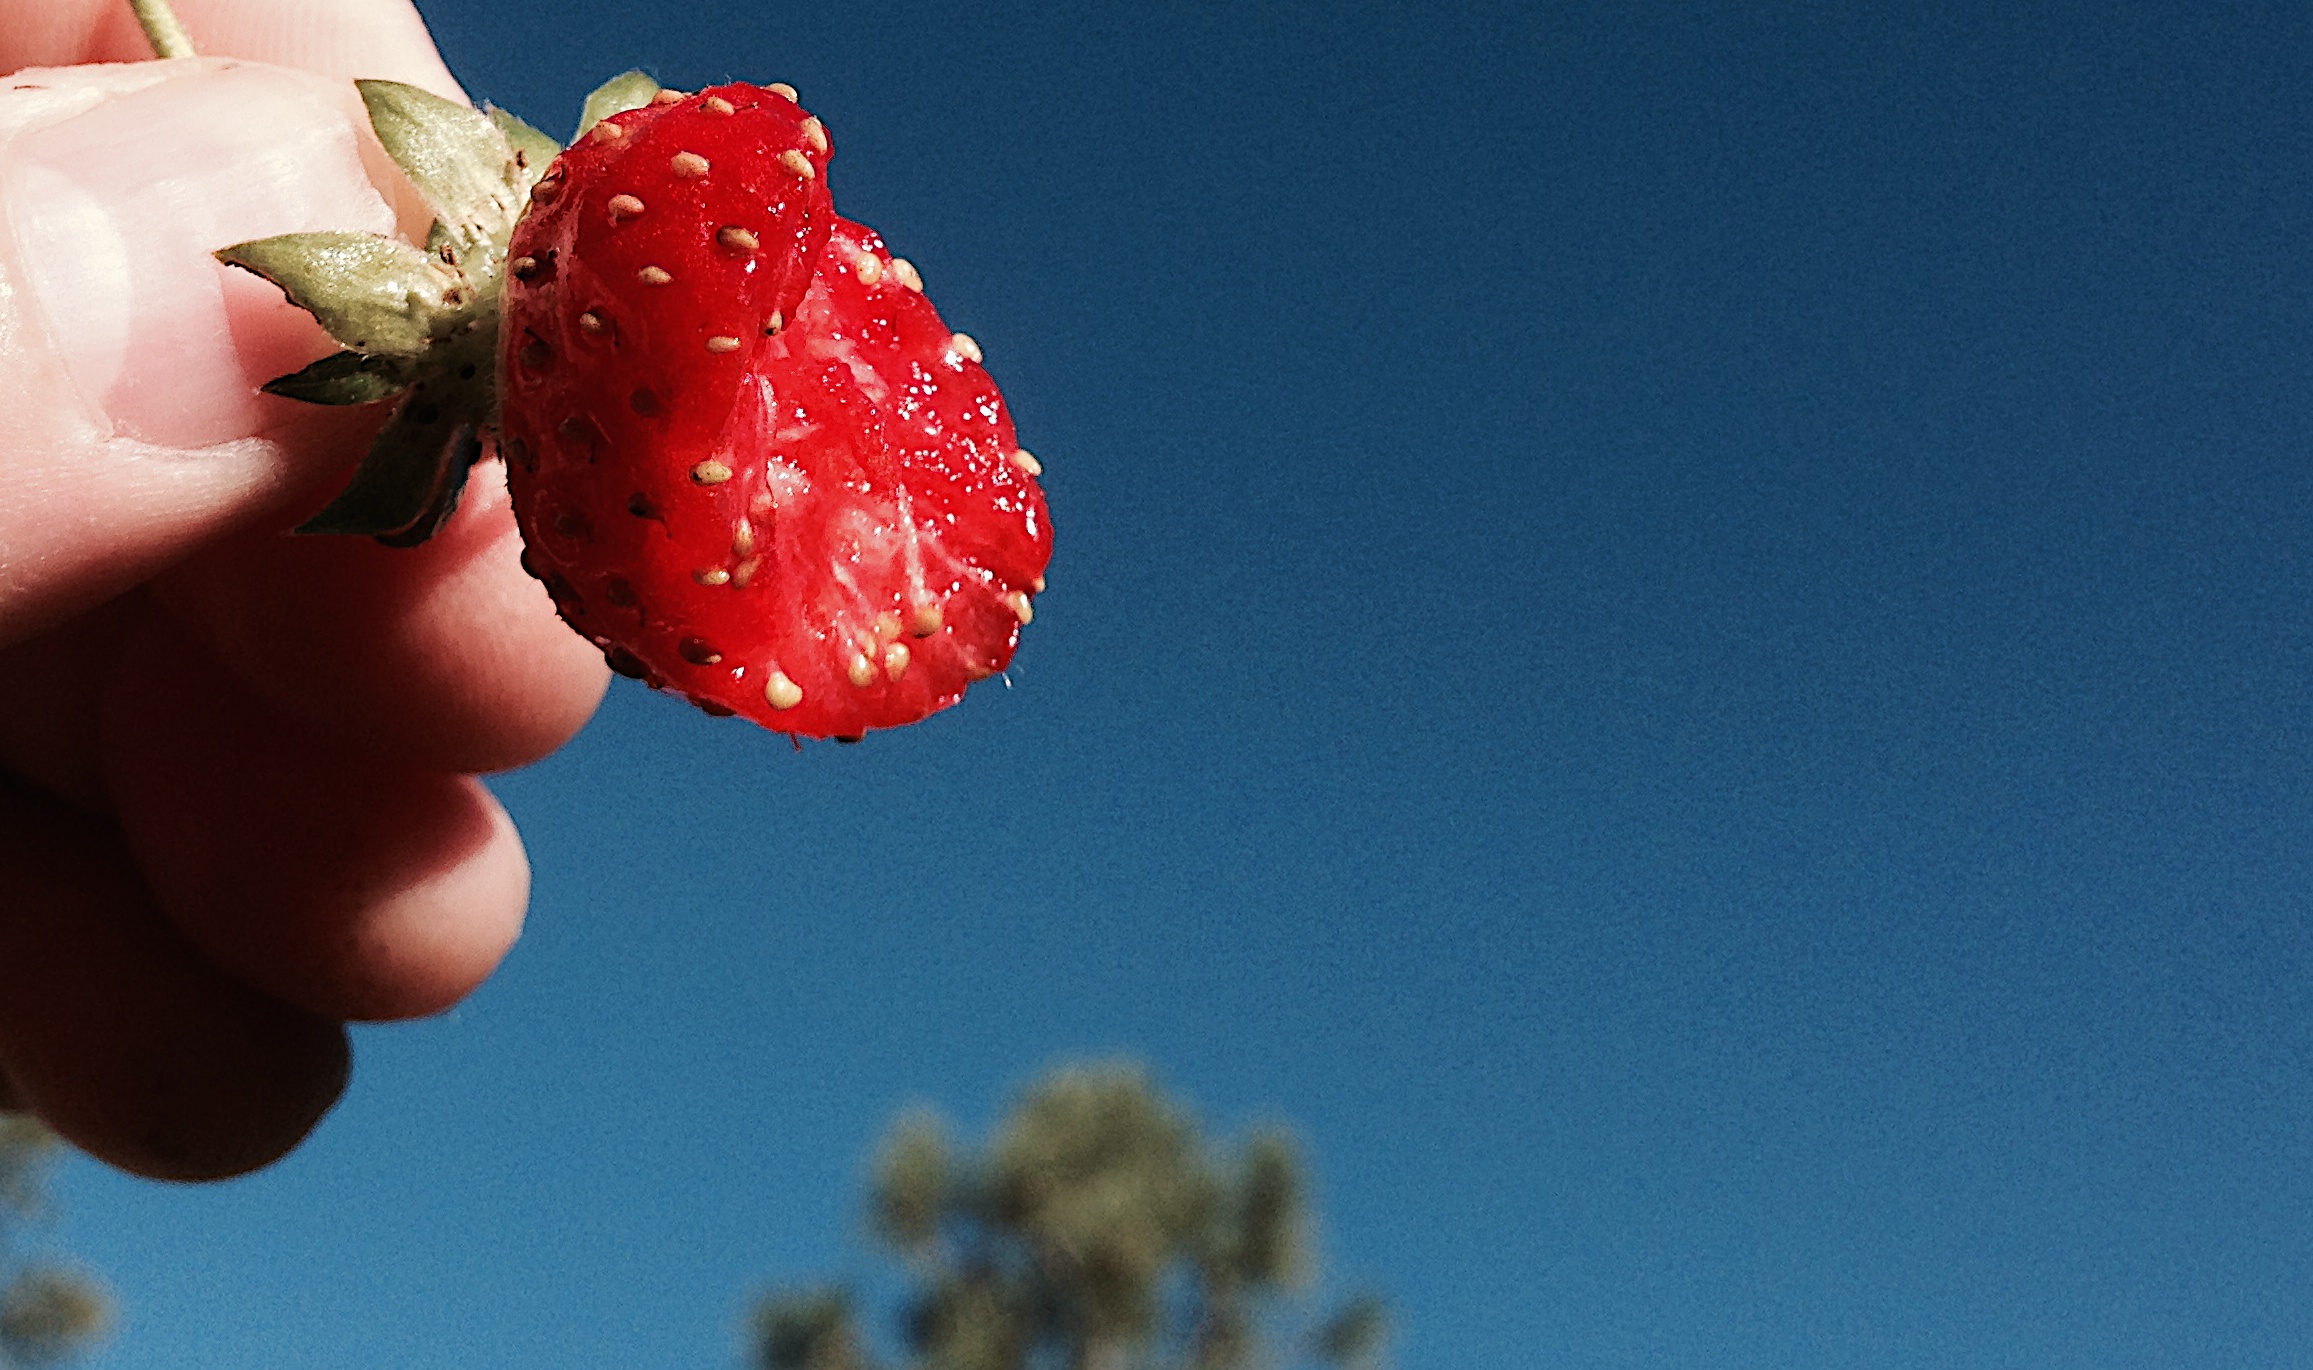
blossom, plant, fruit, berry, flower, petal, food, red, produce, blue, strawberry, strawberries, macro photography